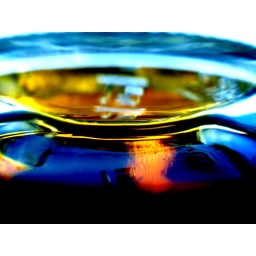
12 year old golden liquid rolling around inside a glass bottle, a whisky abstract.